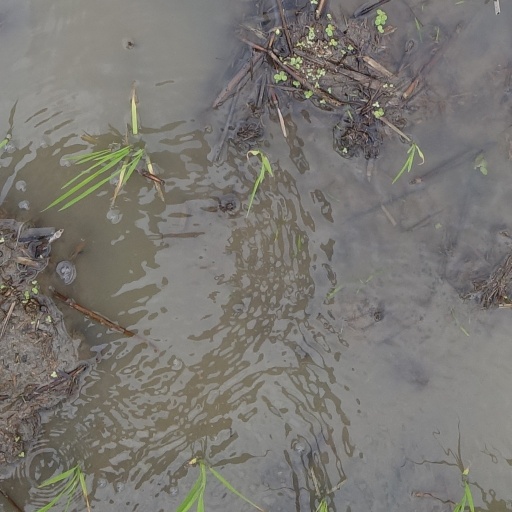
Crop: rice